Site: brandenburg
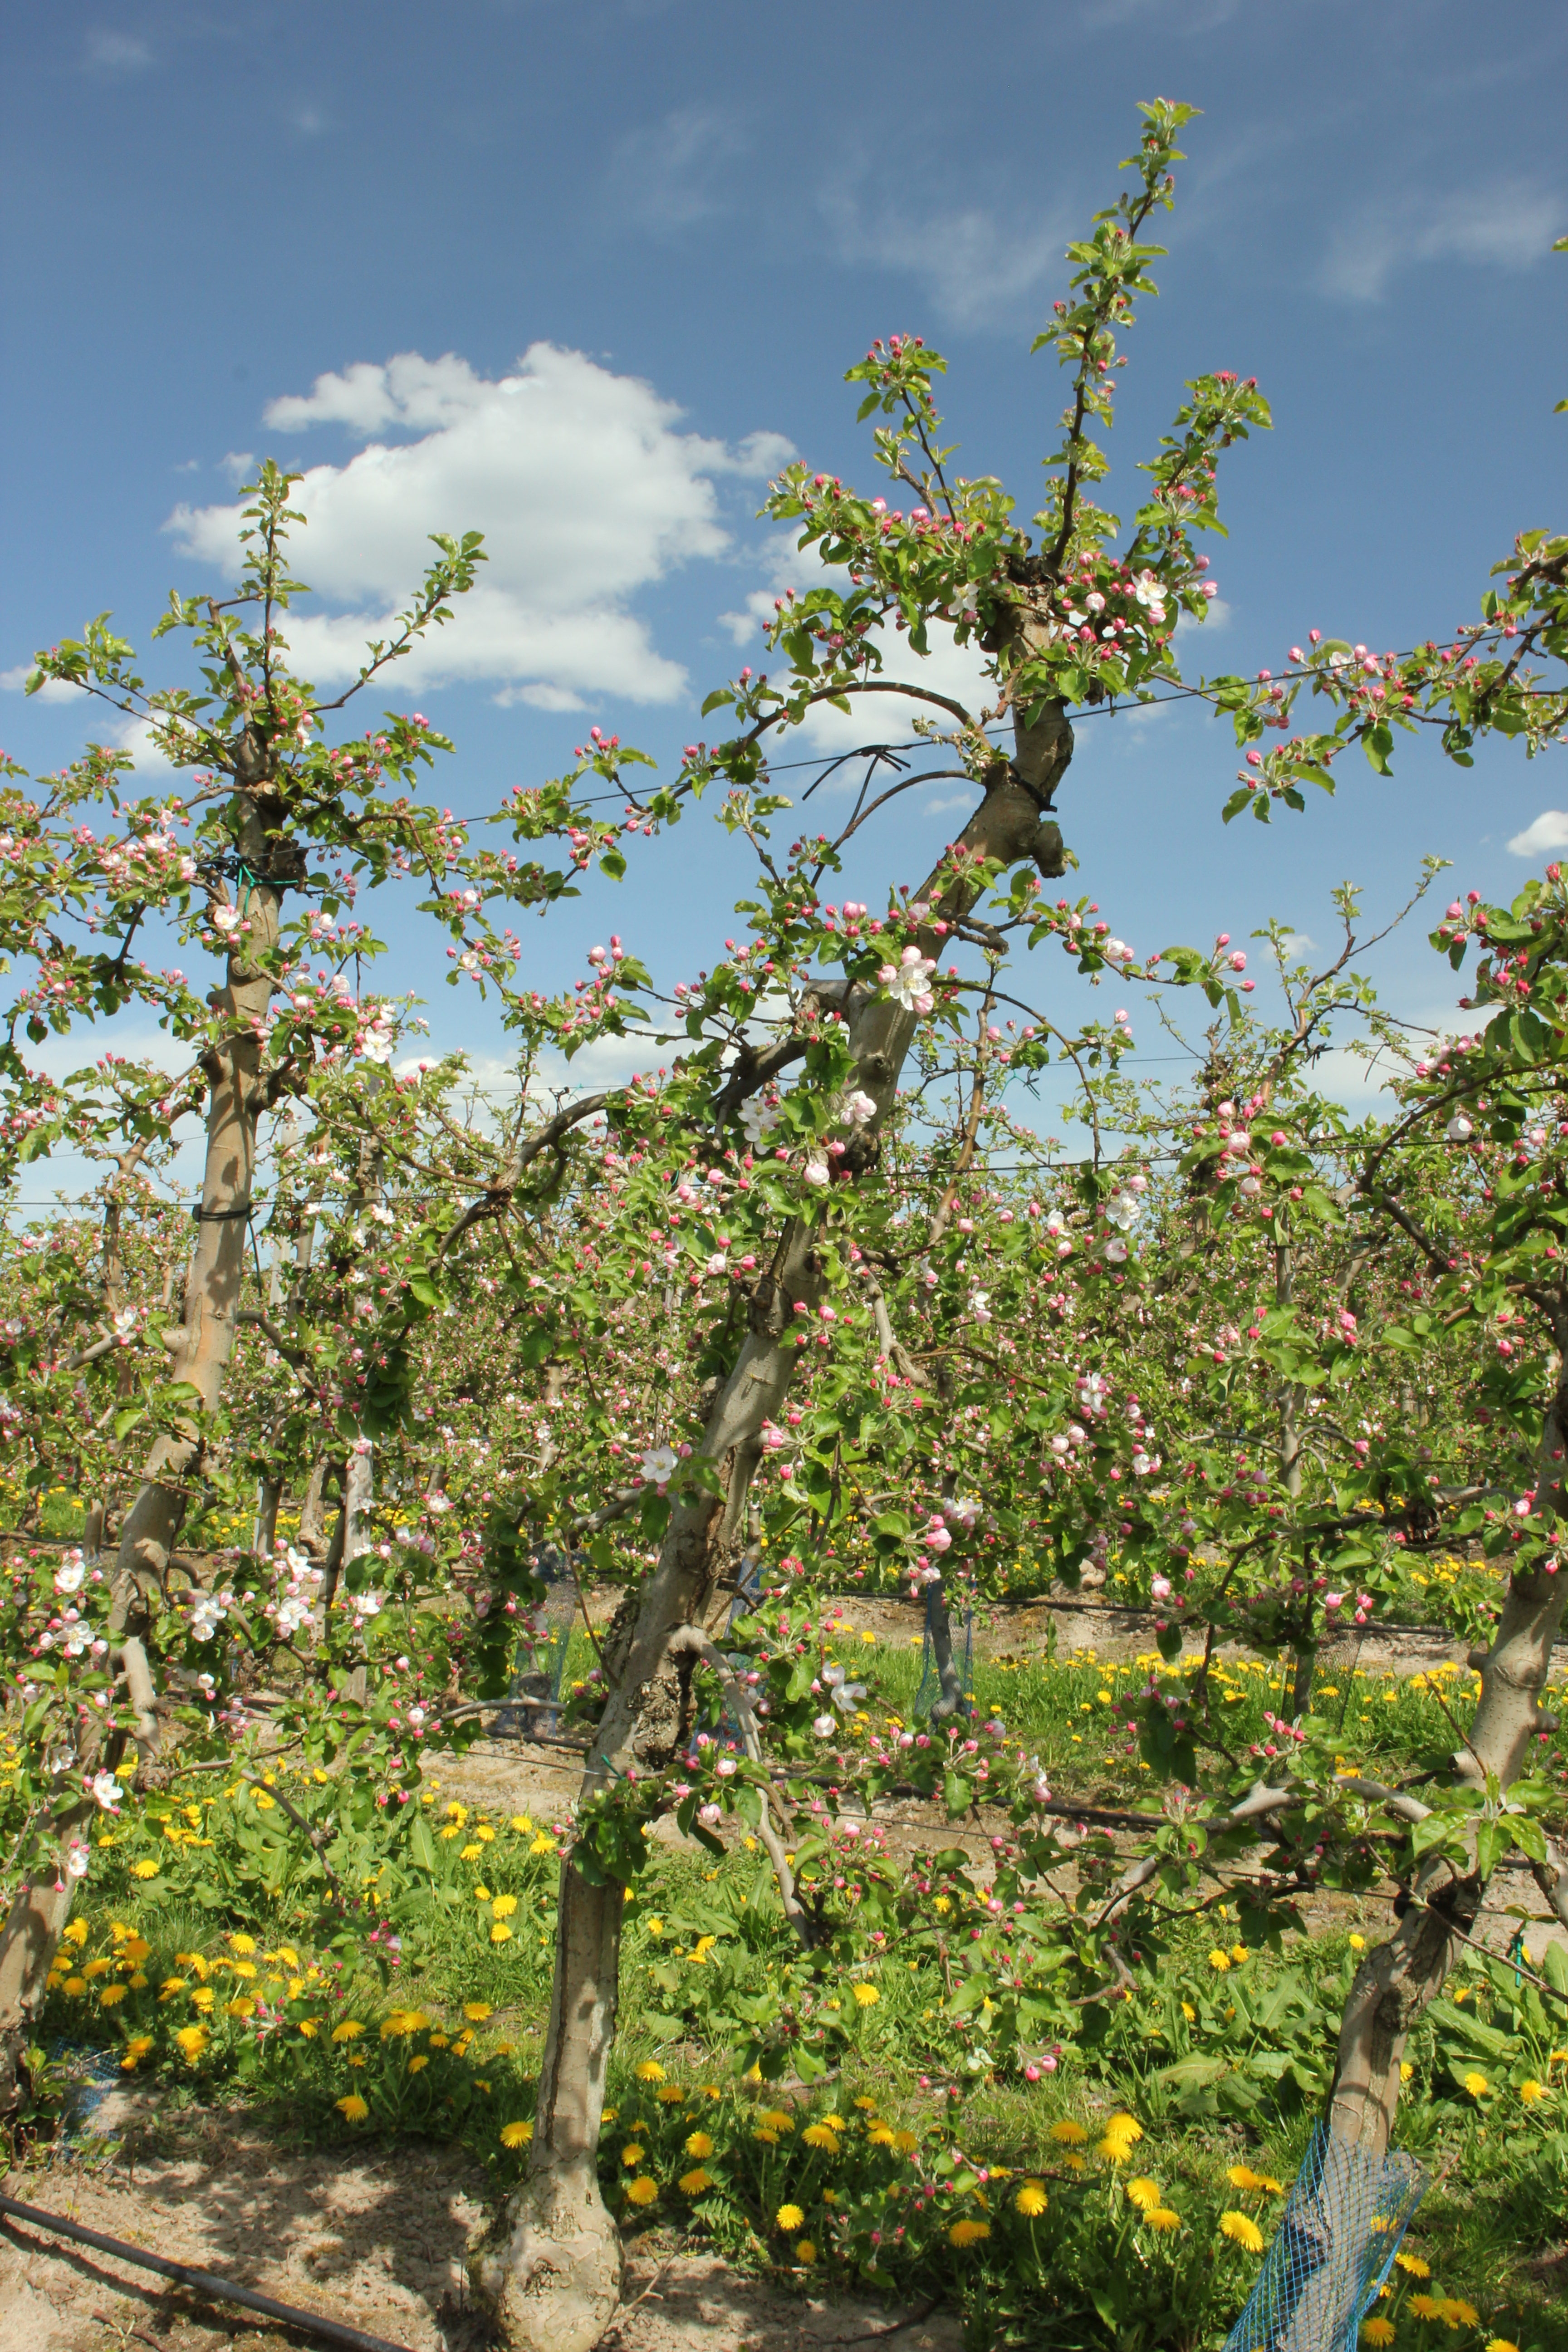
Growth stage (BBCH 57): Inflorescence emergence